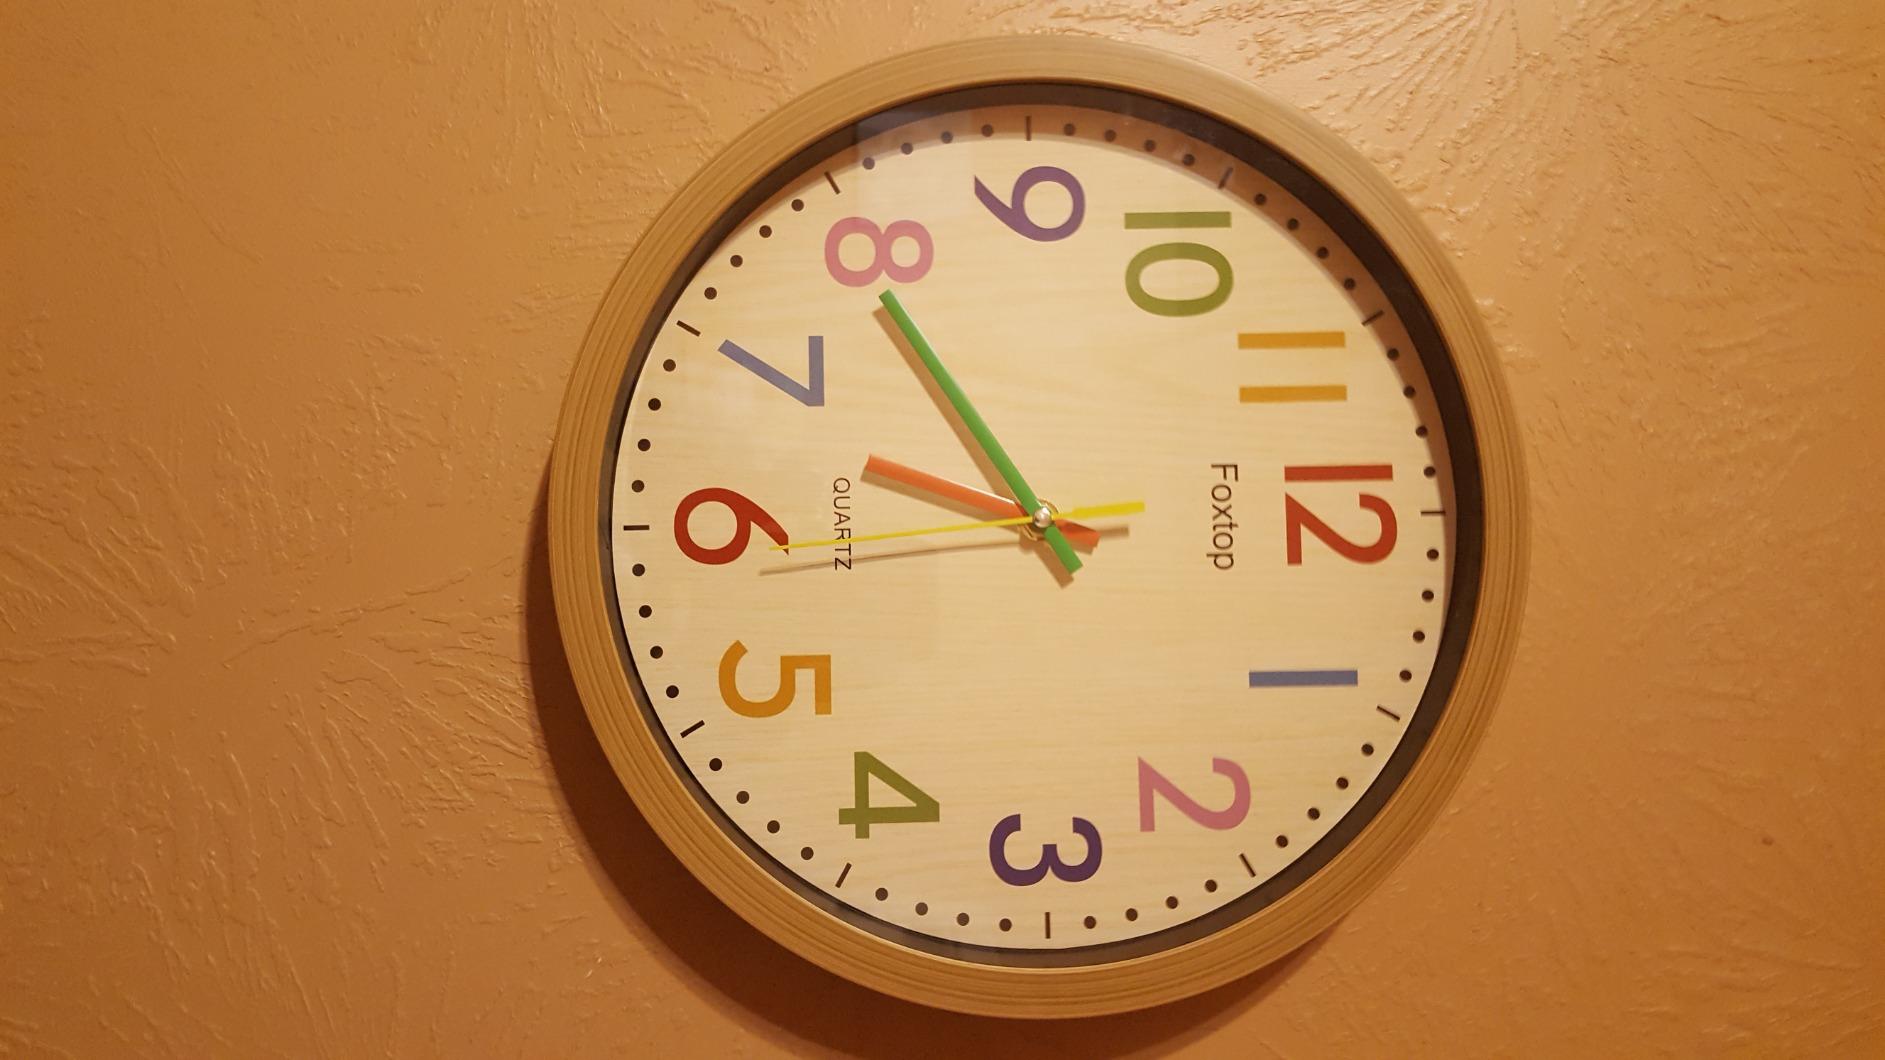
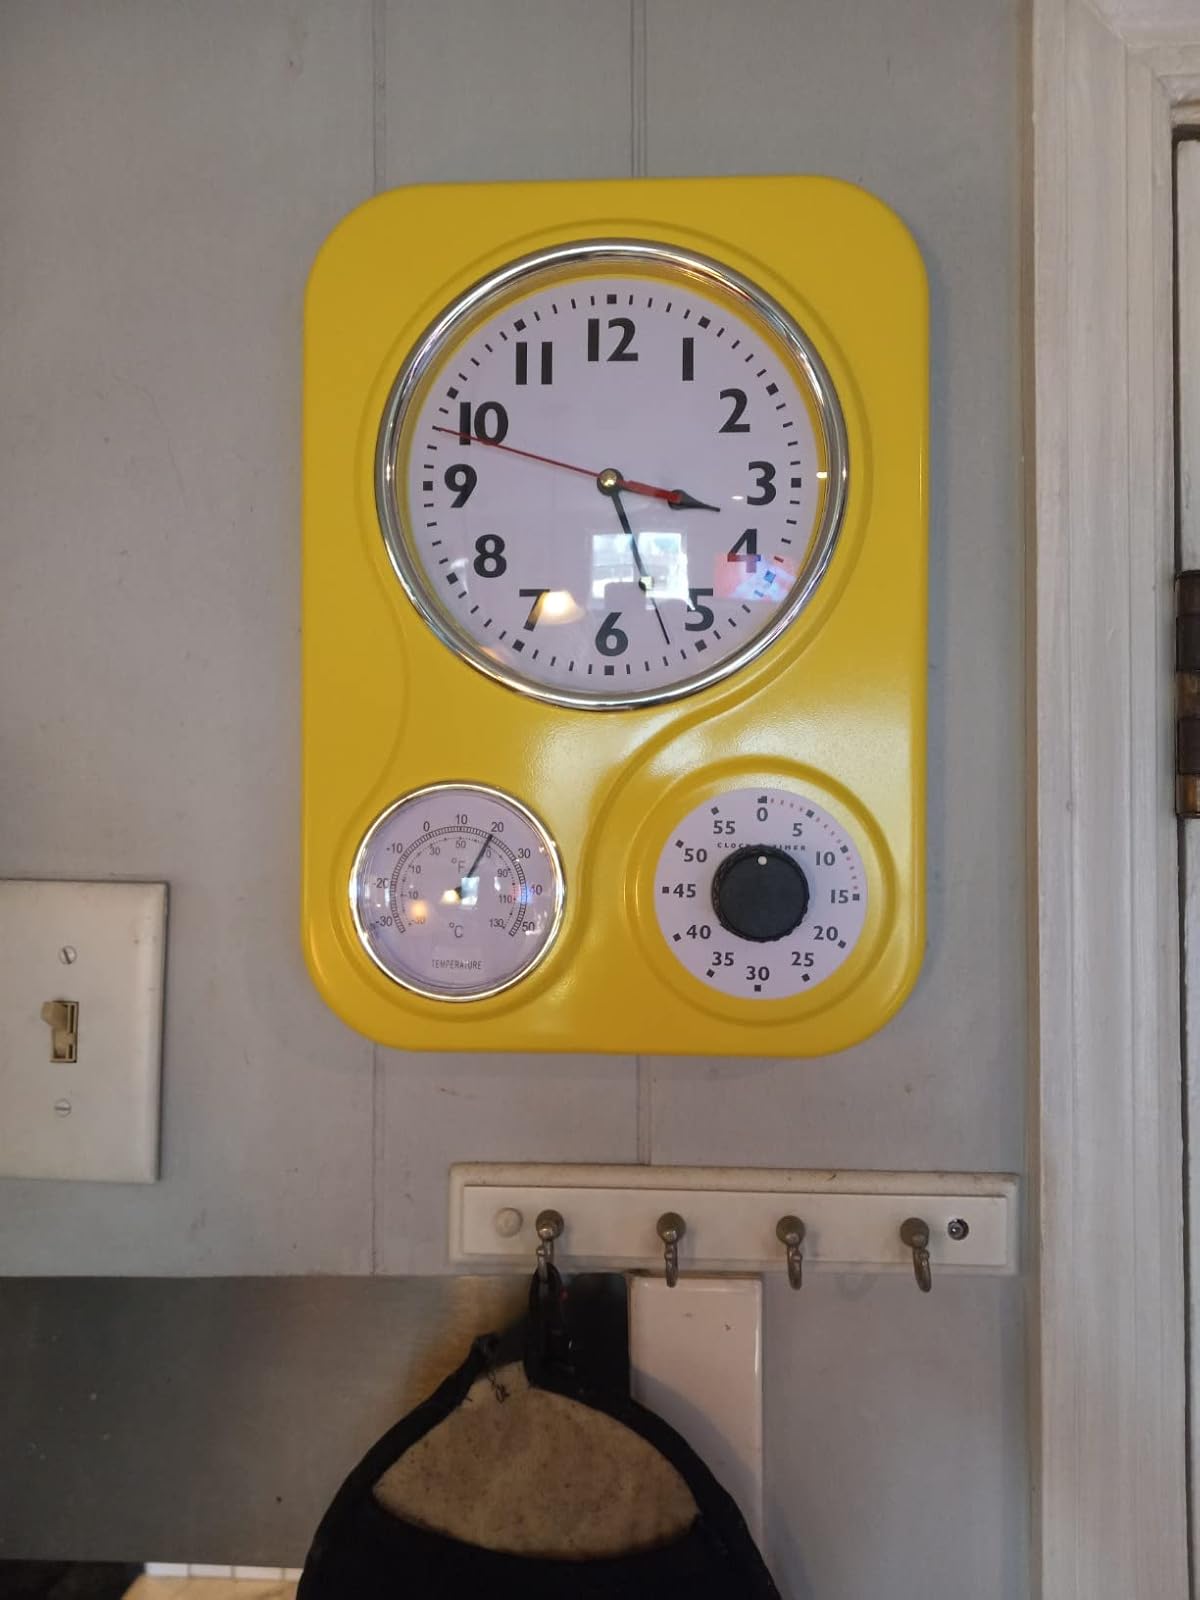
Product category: clock
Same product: no